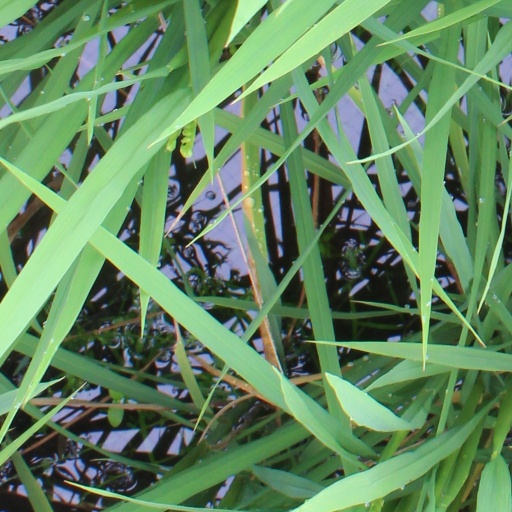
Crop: rice